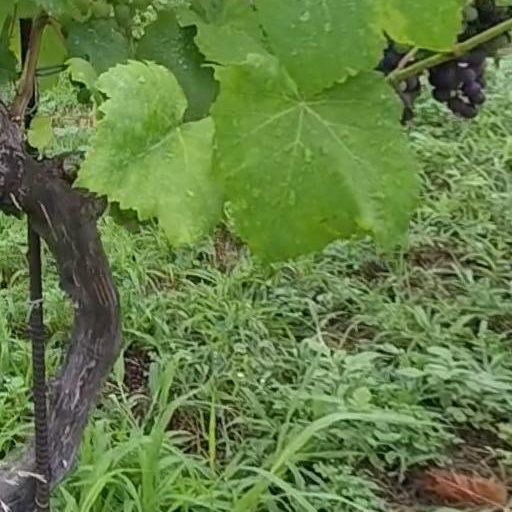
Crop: grape